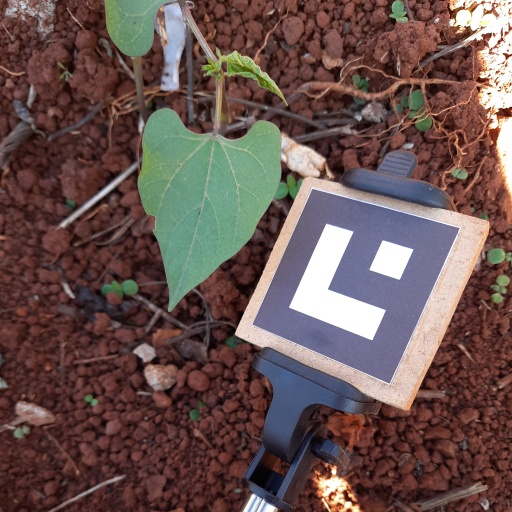
Observations: flat surface, eating holes in the edge, under shade